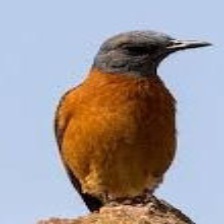
Species: CAPE ROCK THRUSH
Scientific name: MONTICOLA RUPESTRIS